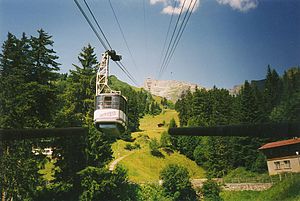
Schilthornbahn / Billedgalleri
Svævebanegondol på vej fra Mürren mod Birg på næstsidste etape mod toppen af Schilthorn i Schweiz. Juli 1998.
Schilthornbahn er en svævebane i Berner Oberland i Vestalperne i Schweiz. Banen går fra Stechelberg i Lauterbrunnental til bjergtoppen Schilthorn med drejerestauranten Piz Gloria. Banen stod klar til brug i 1967.